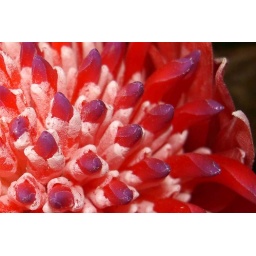
lovely saturated red in the brommiliad flower